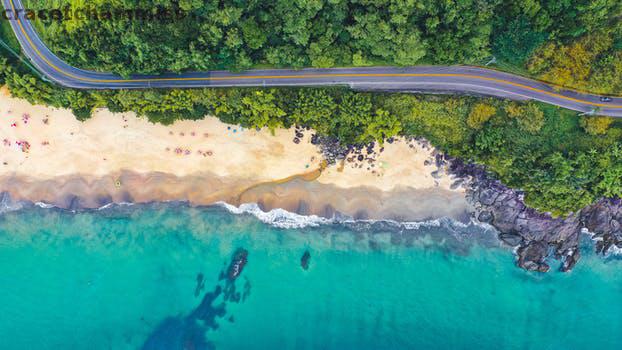
Label: Watermark